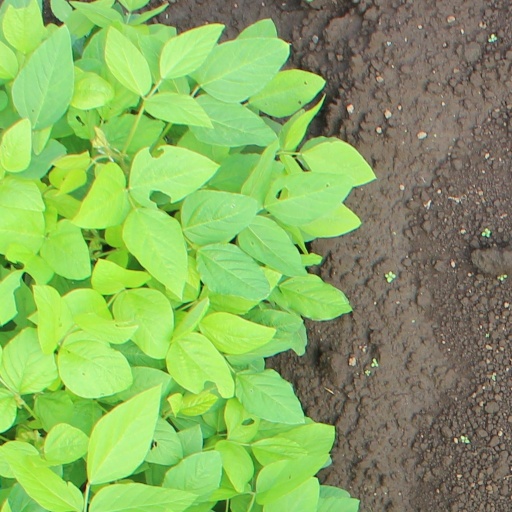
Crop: soybean